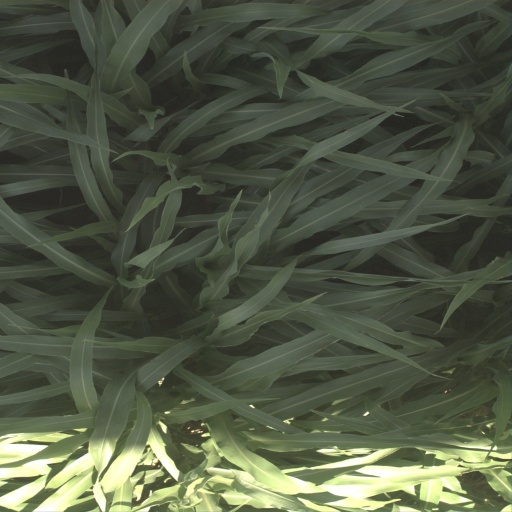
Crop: sorghum